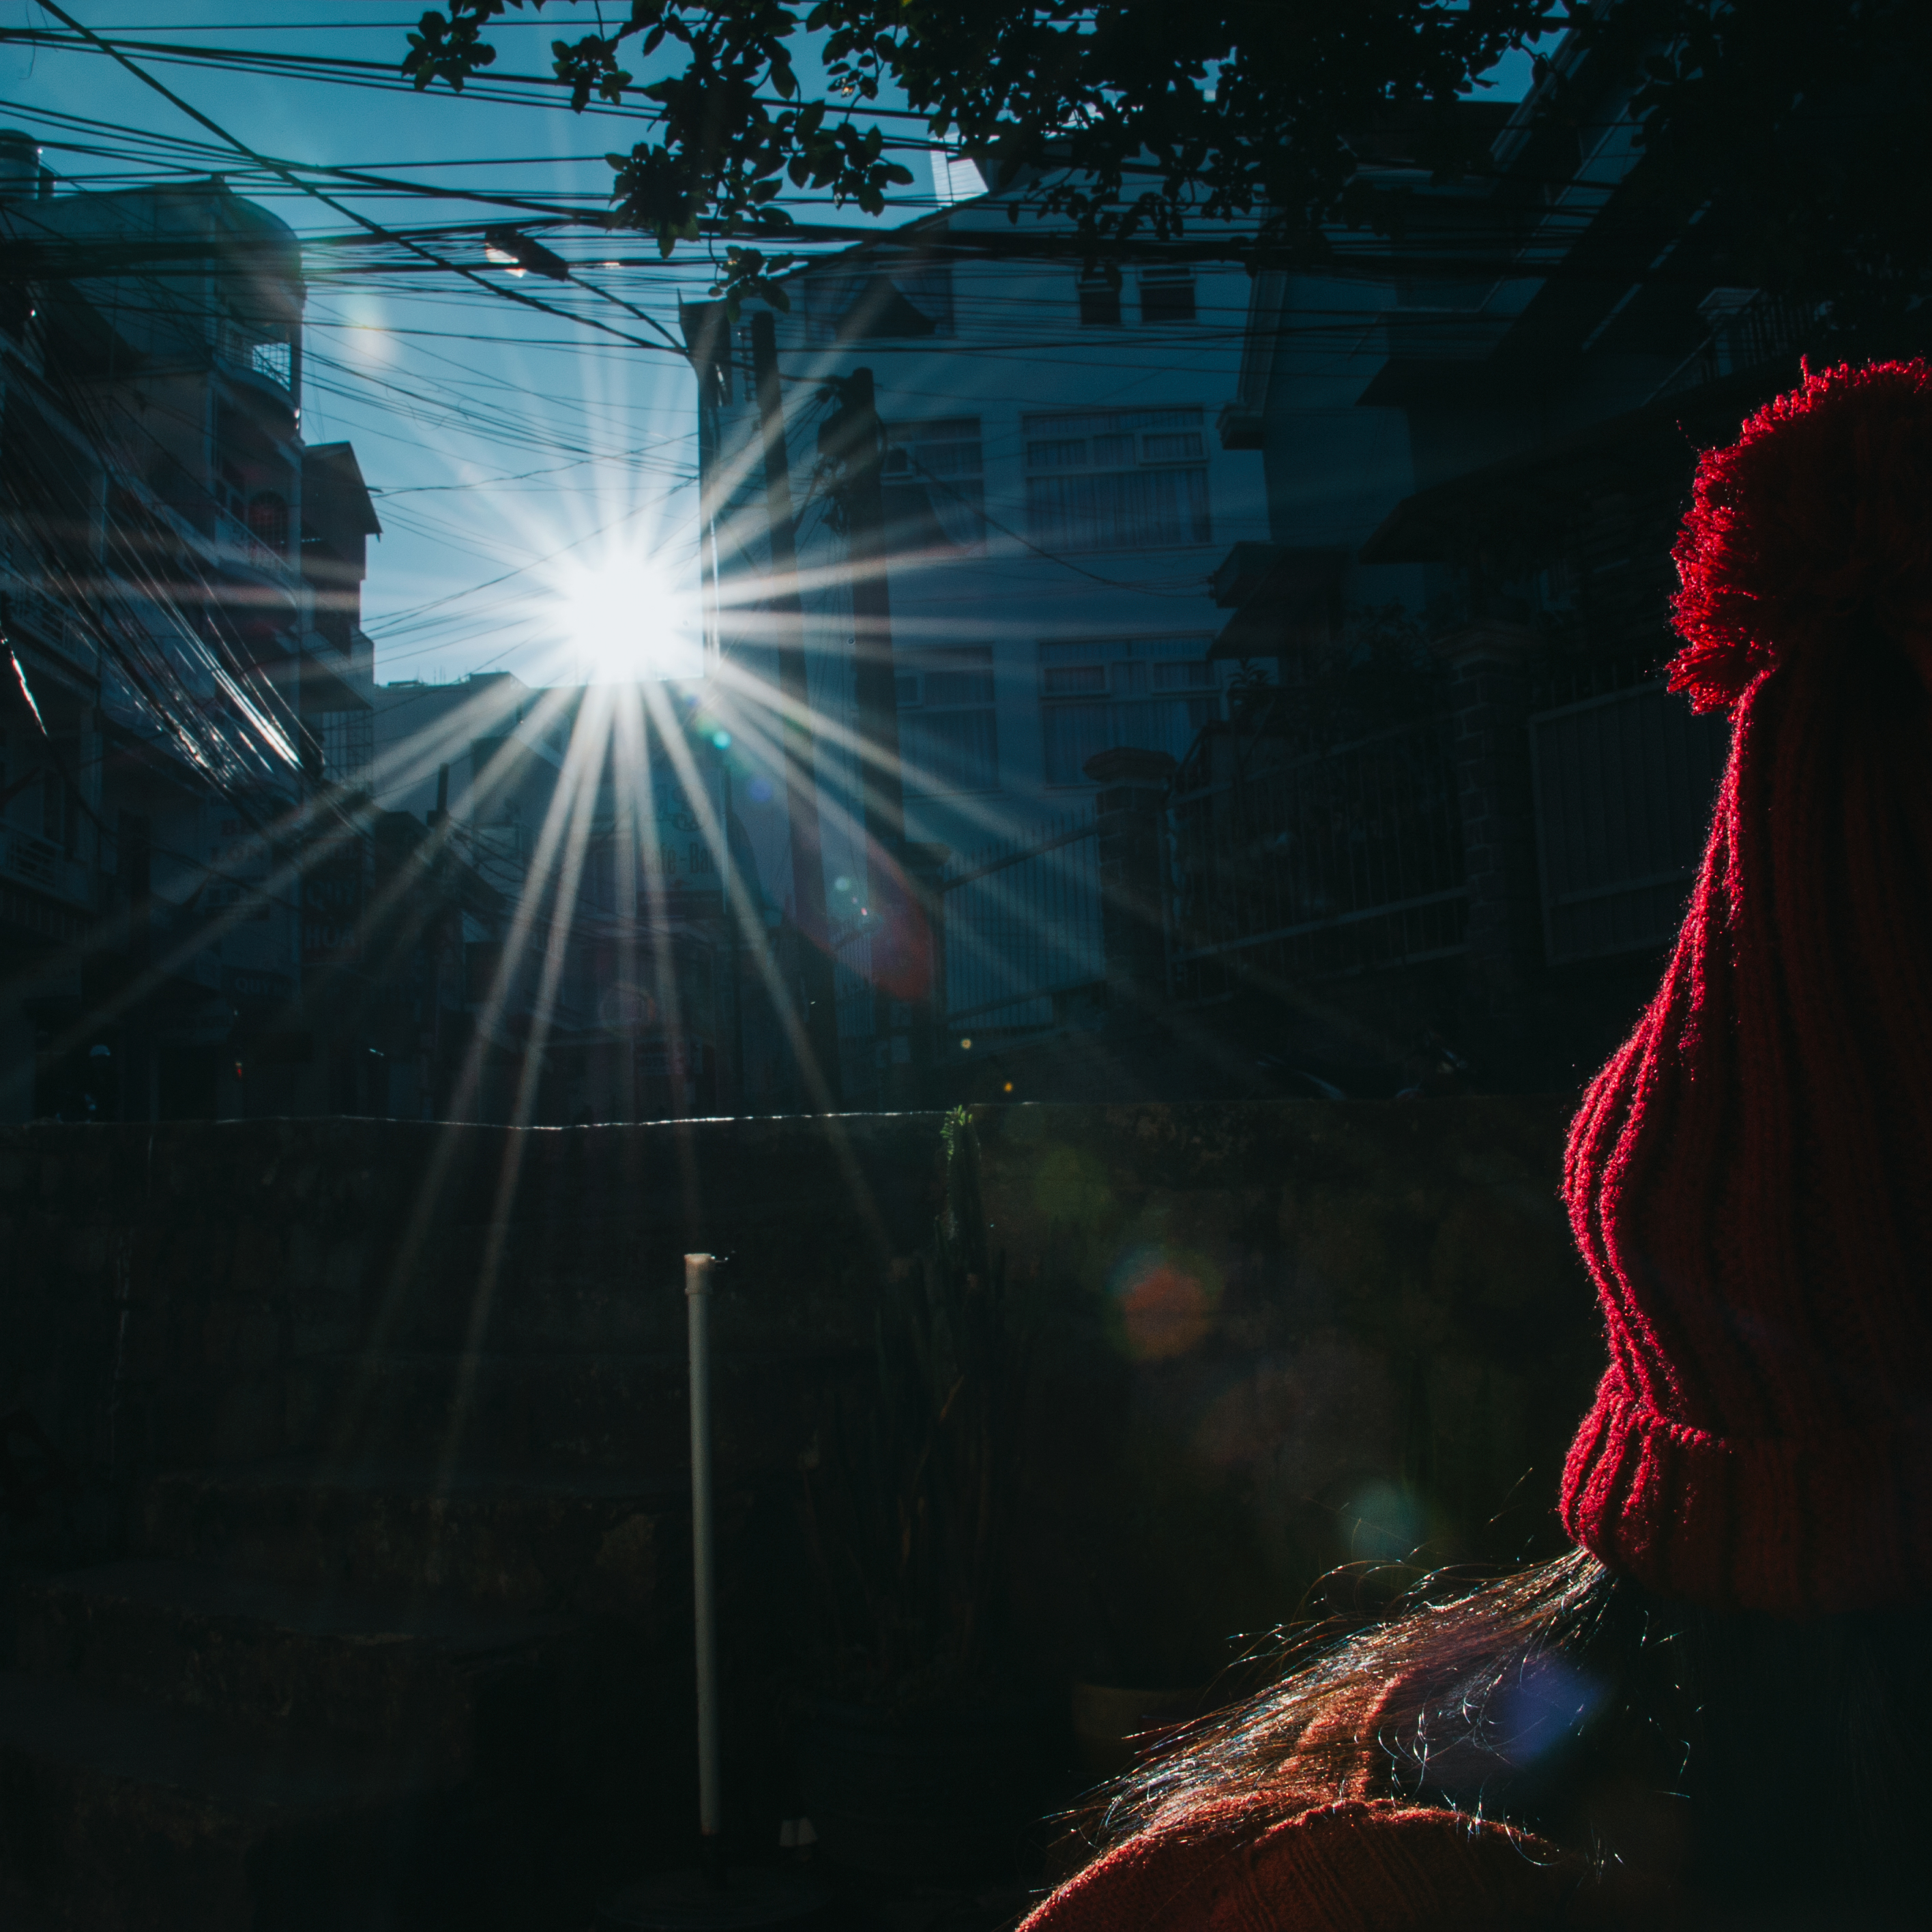
landscape, natural, darkness, light, atmosphere, phenomenon, sky, lighting, night, special effects, computer wallpaper, lens flare, midnight, space